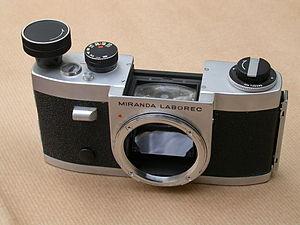
boîtier 24 x 36 Miranda Laborec destiné aux usages scientifiques et techniques